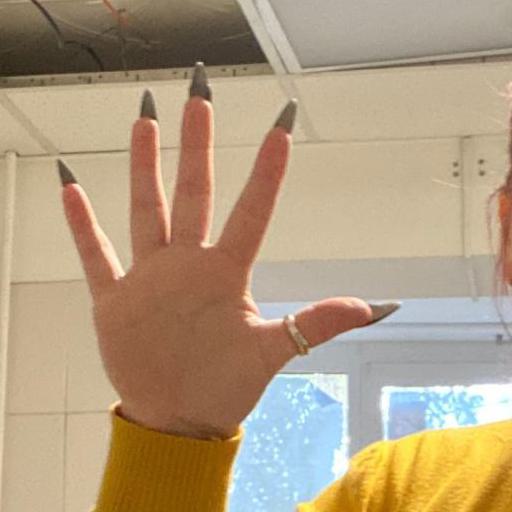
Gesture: palm